Charles Philippe Dieussart

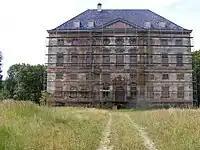
Rossewitz Castle, designed by Charles Philippe Dieussart, Laage, Mecklenburg-Vorpommern

Charles Philippe Dieussart (also Charles Philipp) (ca. 1625–1696) was a Dutch architect and sculptor, active in Germany in the second half of the seventeenth century. Most notably, he designed the Jagdschloss Glienicke, today a UNESCO World Heritage Site.